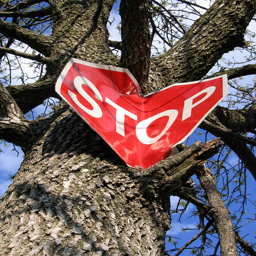
A smashed up stop sign hanging from a tree.
A very bent up stop sign hanging in a tree.
A bent stop sign sitting in a tree.
A bent stop sign is hanging on a tree.
There is a stop sign that is bent in a tree.